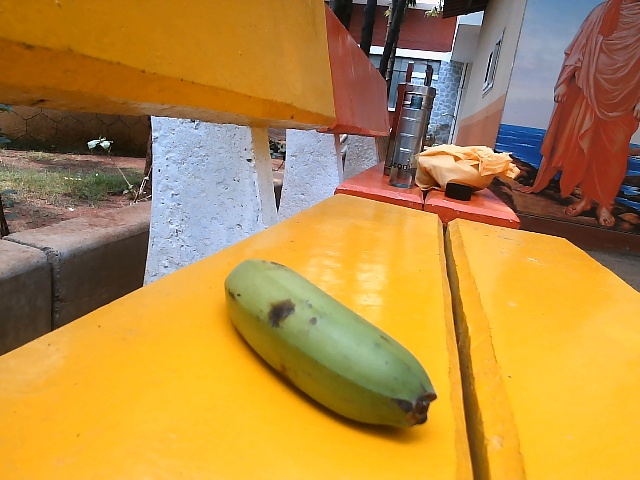
Label: Raw_Banana